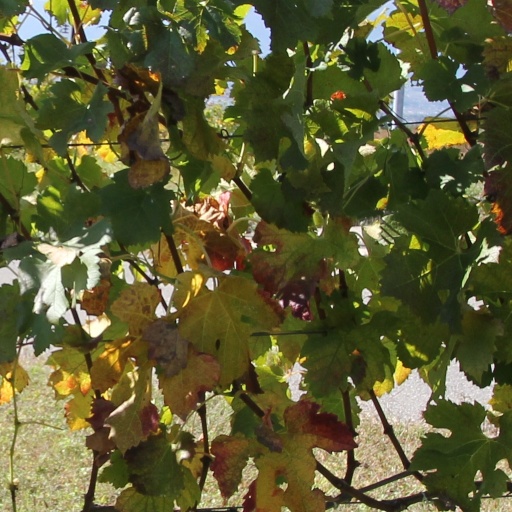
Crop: grape